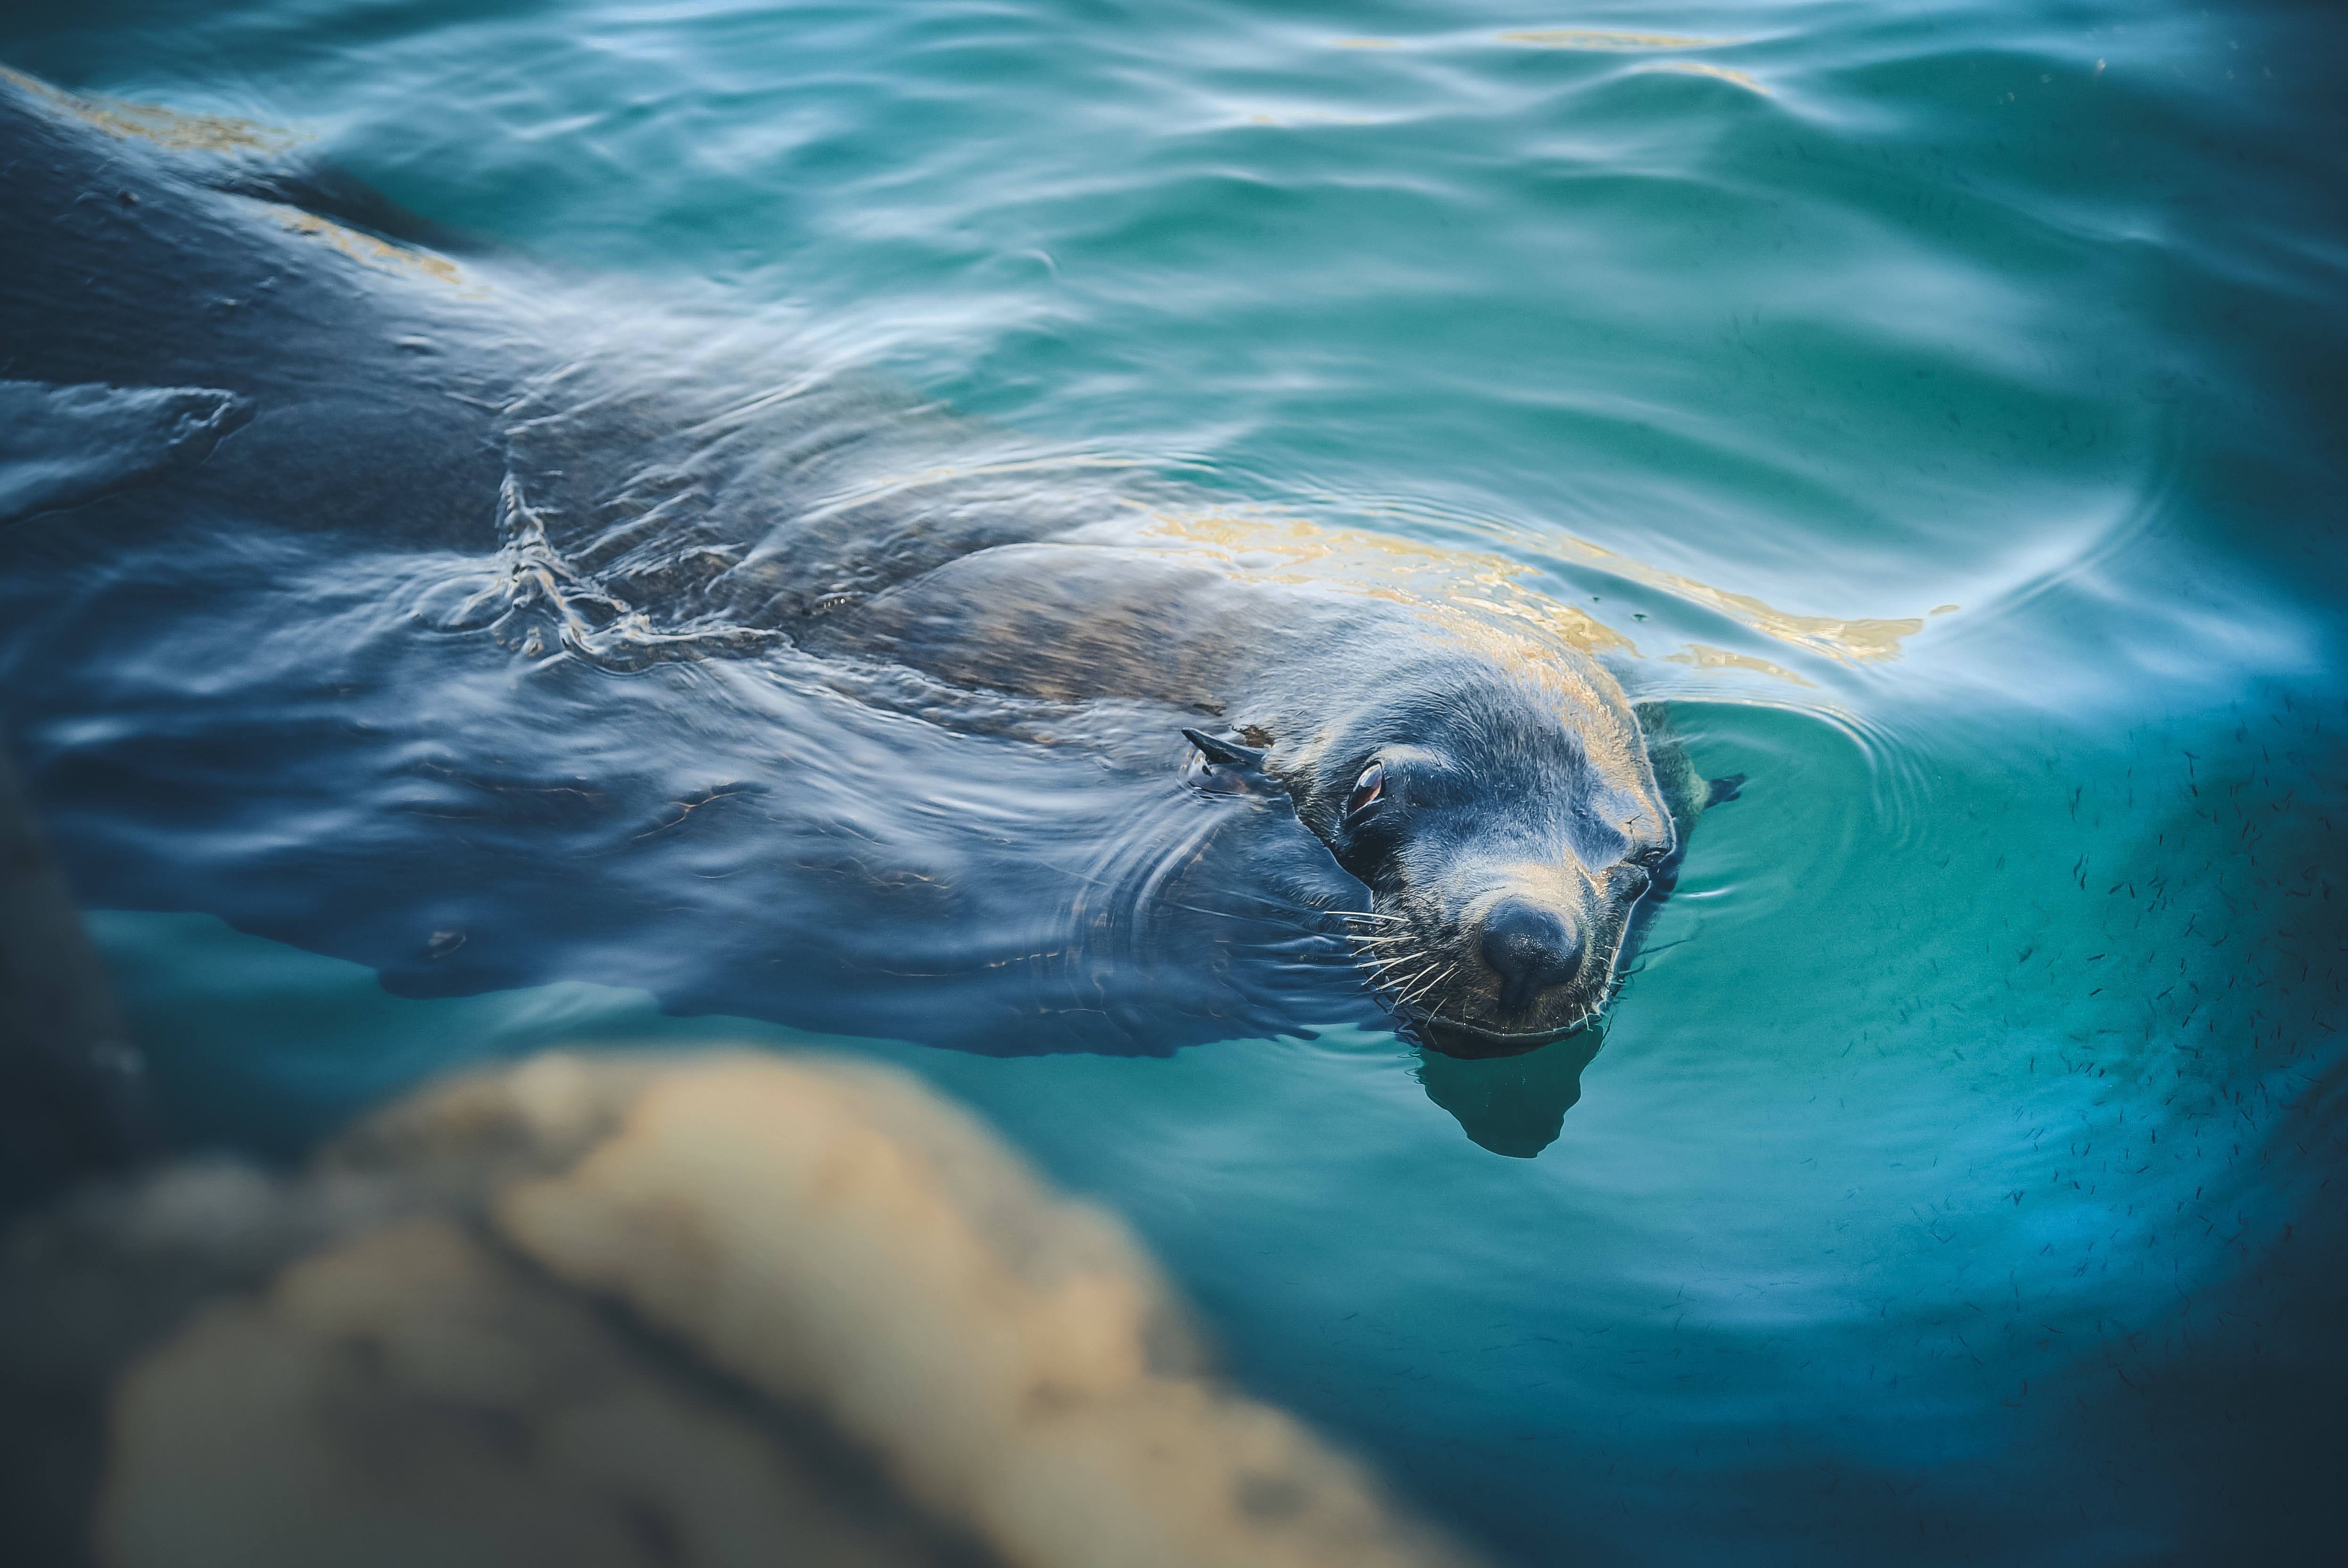
sea, water, ocean, swim, biology, mammal, blue, seal, seals, vertebrate, dolphin, marine mammal, marine biology, whales dolphins and porpoises, common bottlenose dolphin